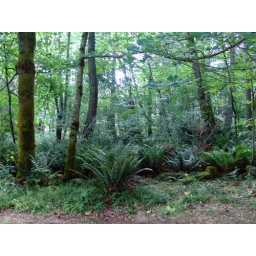
My uncle has a house back in the forest near the town of Gig Harbor.